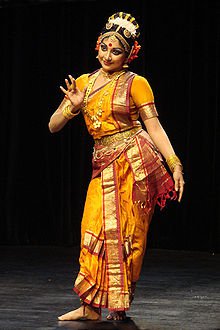
Dance form: kuchipudi